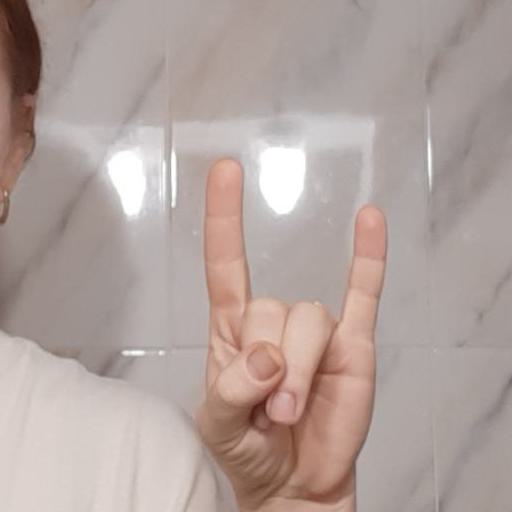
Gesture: rock